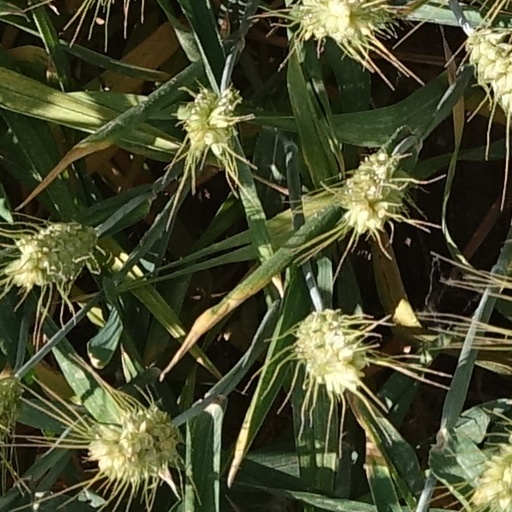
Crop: wheat